GS Yuasa

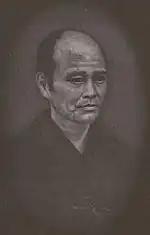
Genzo Shimadzu Sr.

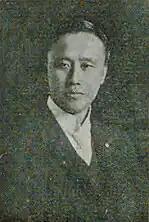
Genzo Shimadzu Jr.

In 1904, developed a high-capacity lead-acid battery to supply backup power to his factory during outages of Kyoto's then unreliable power grid. The Japanese navy purchased 400 units of this battery. Shimadzu established Japan Storage Battery Co., Ltd in 1917 and began producing automotive batteries in 1919. In 1938 they began producing alkaline batteries and in 1940 they began making high-pressure mercury lamps.